Carl Salser

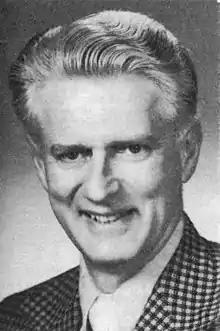
Carl W. Salser, 1974

Carl Walter Salser, Jr. (16 August 1921 – 11 April 2006) was an American author, businessperson and educator.